Demolition of St. Michael's Golden-Domed Monastery

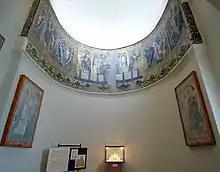
The Eucharist mosaic, installed on the second floor of the Saint Sophia Cathedral

During the first half of the 1930s, various Soviet publications questioned the known historical facts regarding the age of St. Michael's Golden-Domed Monastery. The publications stressed that the medieval building had undergone major reconstructions and that little of the original Byzantine-style cathedral was preserved. This wave of questioning sought to justify the demolition of the monastery and its replacement with a new administrative centre for the Ukrainian SSR (previously located in the city of Kharkiv). Before its demolition (8 June – 9 July 1934), the structure was carefully studied by and K. Honcharev from the recently purged and re-organized of the Ukrainian Academy of Sciences. On the basis of their survey, the cathedral was declared to belong primarily to the Ukrainian Baroque style, rather than to the 12th century as was previously thought, and thus did not merit preservation due to its alleged lack of historical and artistic value. This conclusion backed up the Soviet authorities' plans to demolish the entire monastery. Local historians, archaeologists, and architects agreed to the monastery's demolition, although reluctantly. One professor, , who refused to sign the demolition act, later died in a Soviet prison.